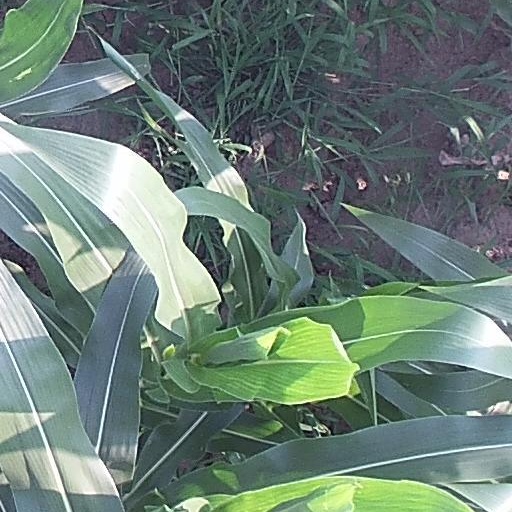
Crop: maize; corn